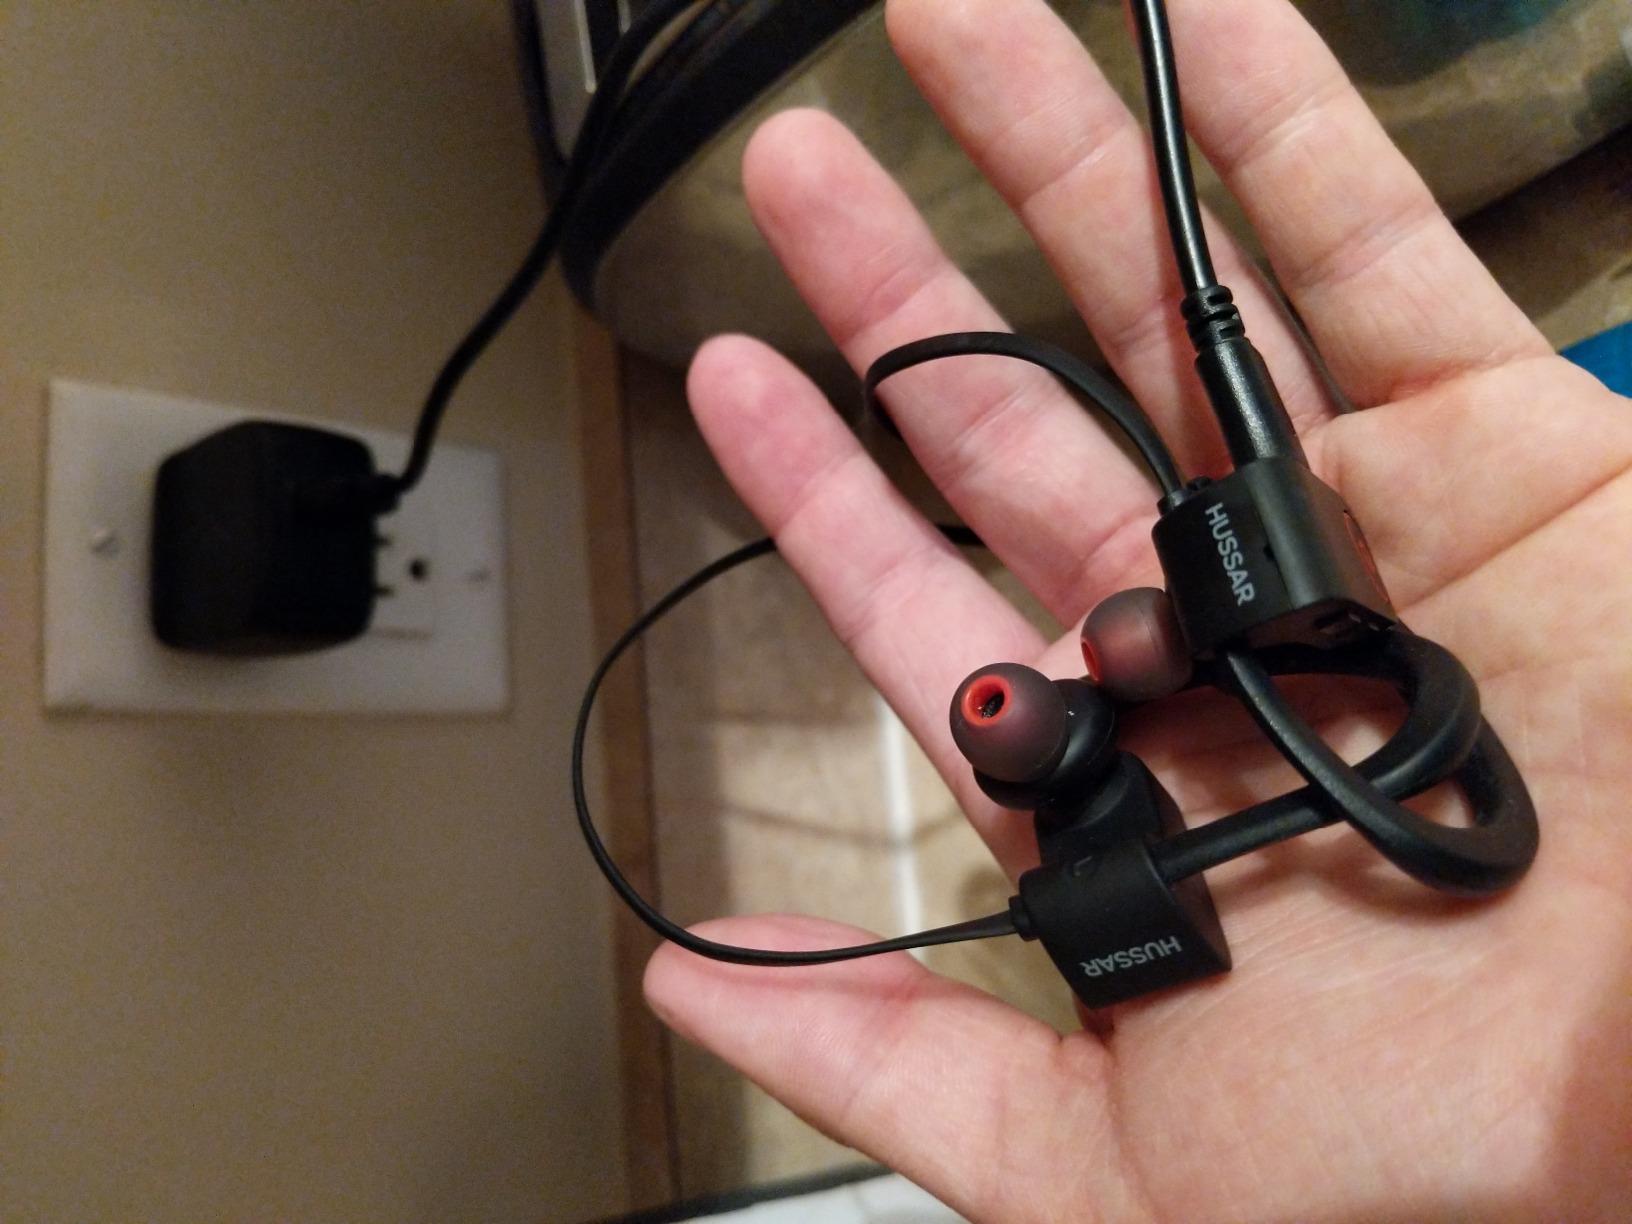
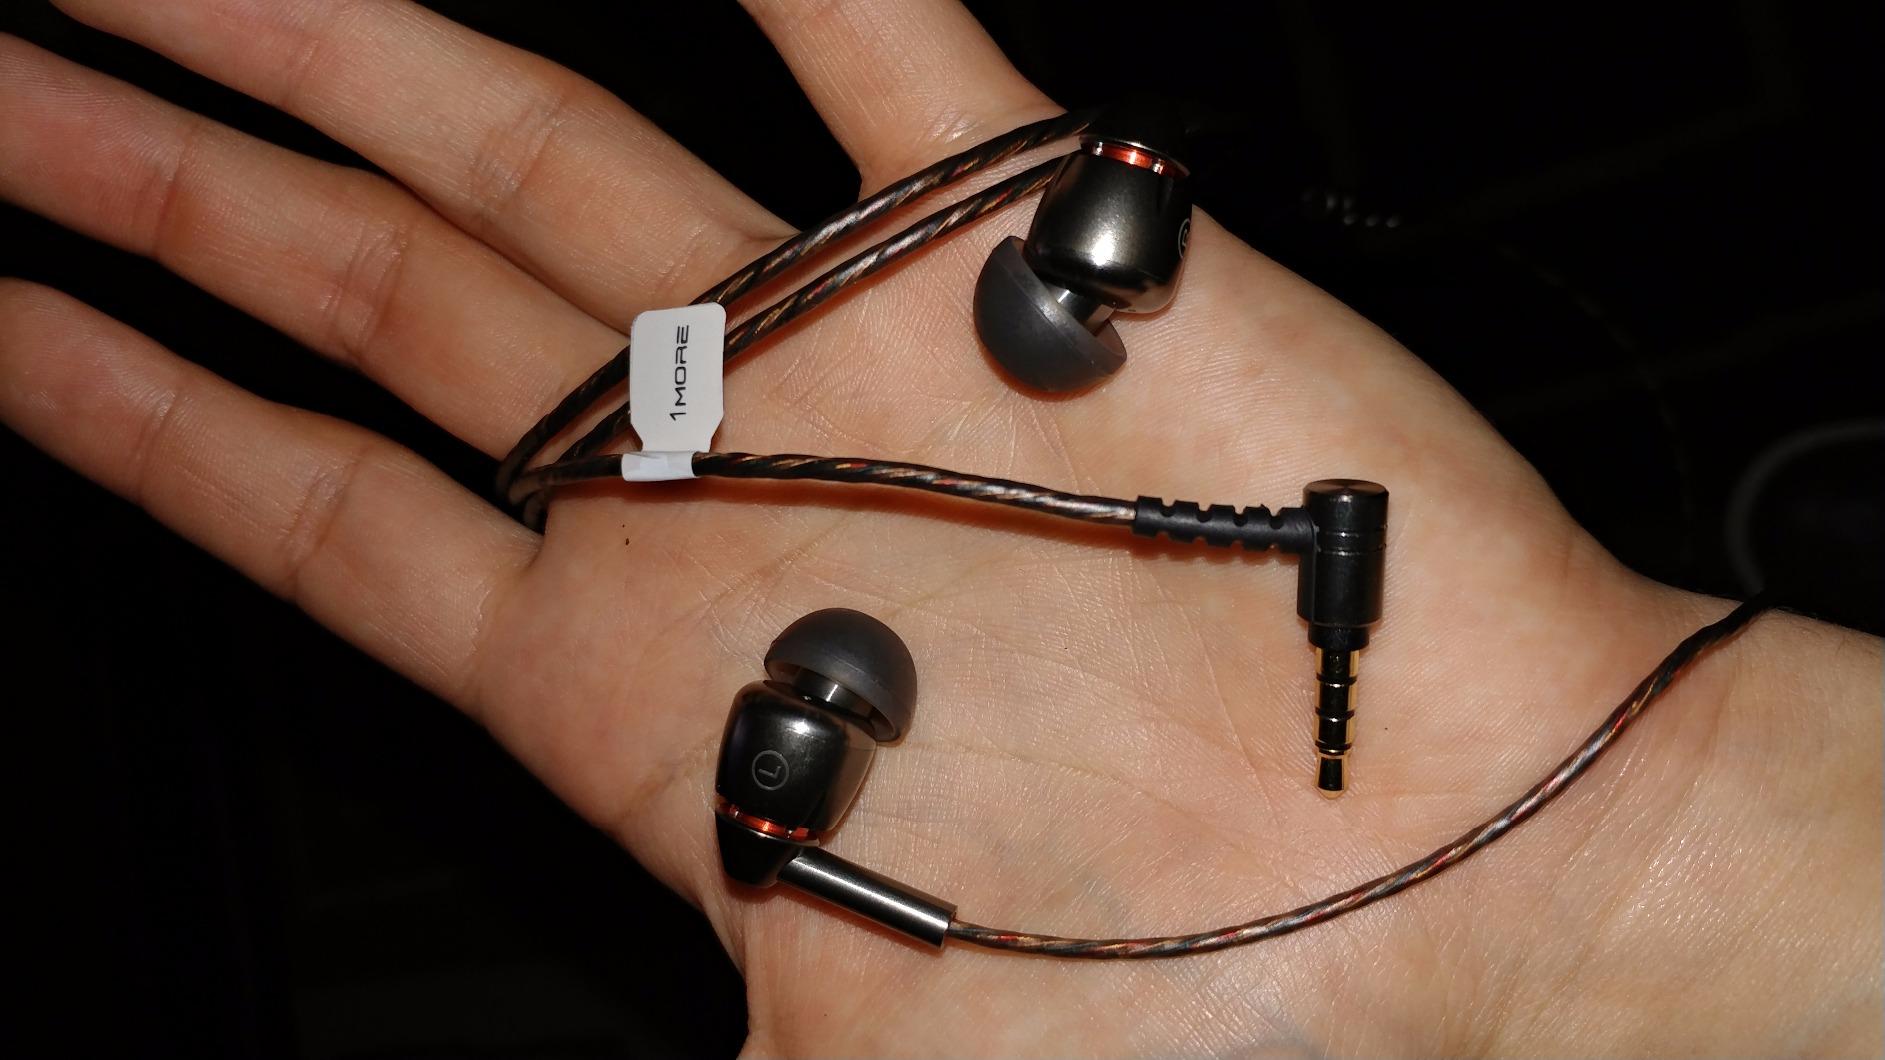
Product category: headphones
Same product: no